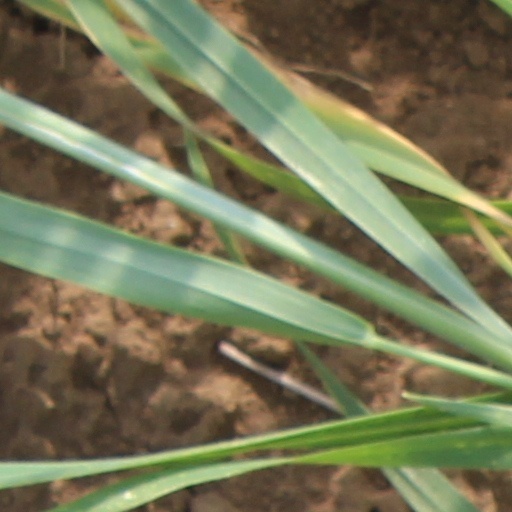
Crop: wheat